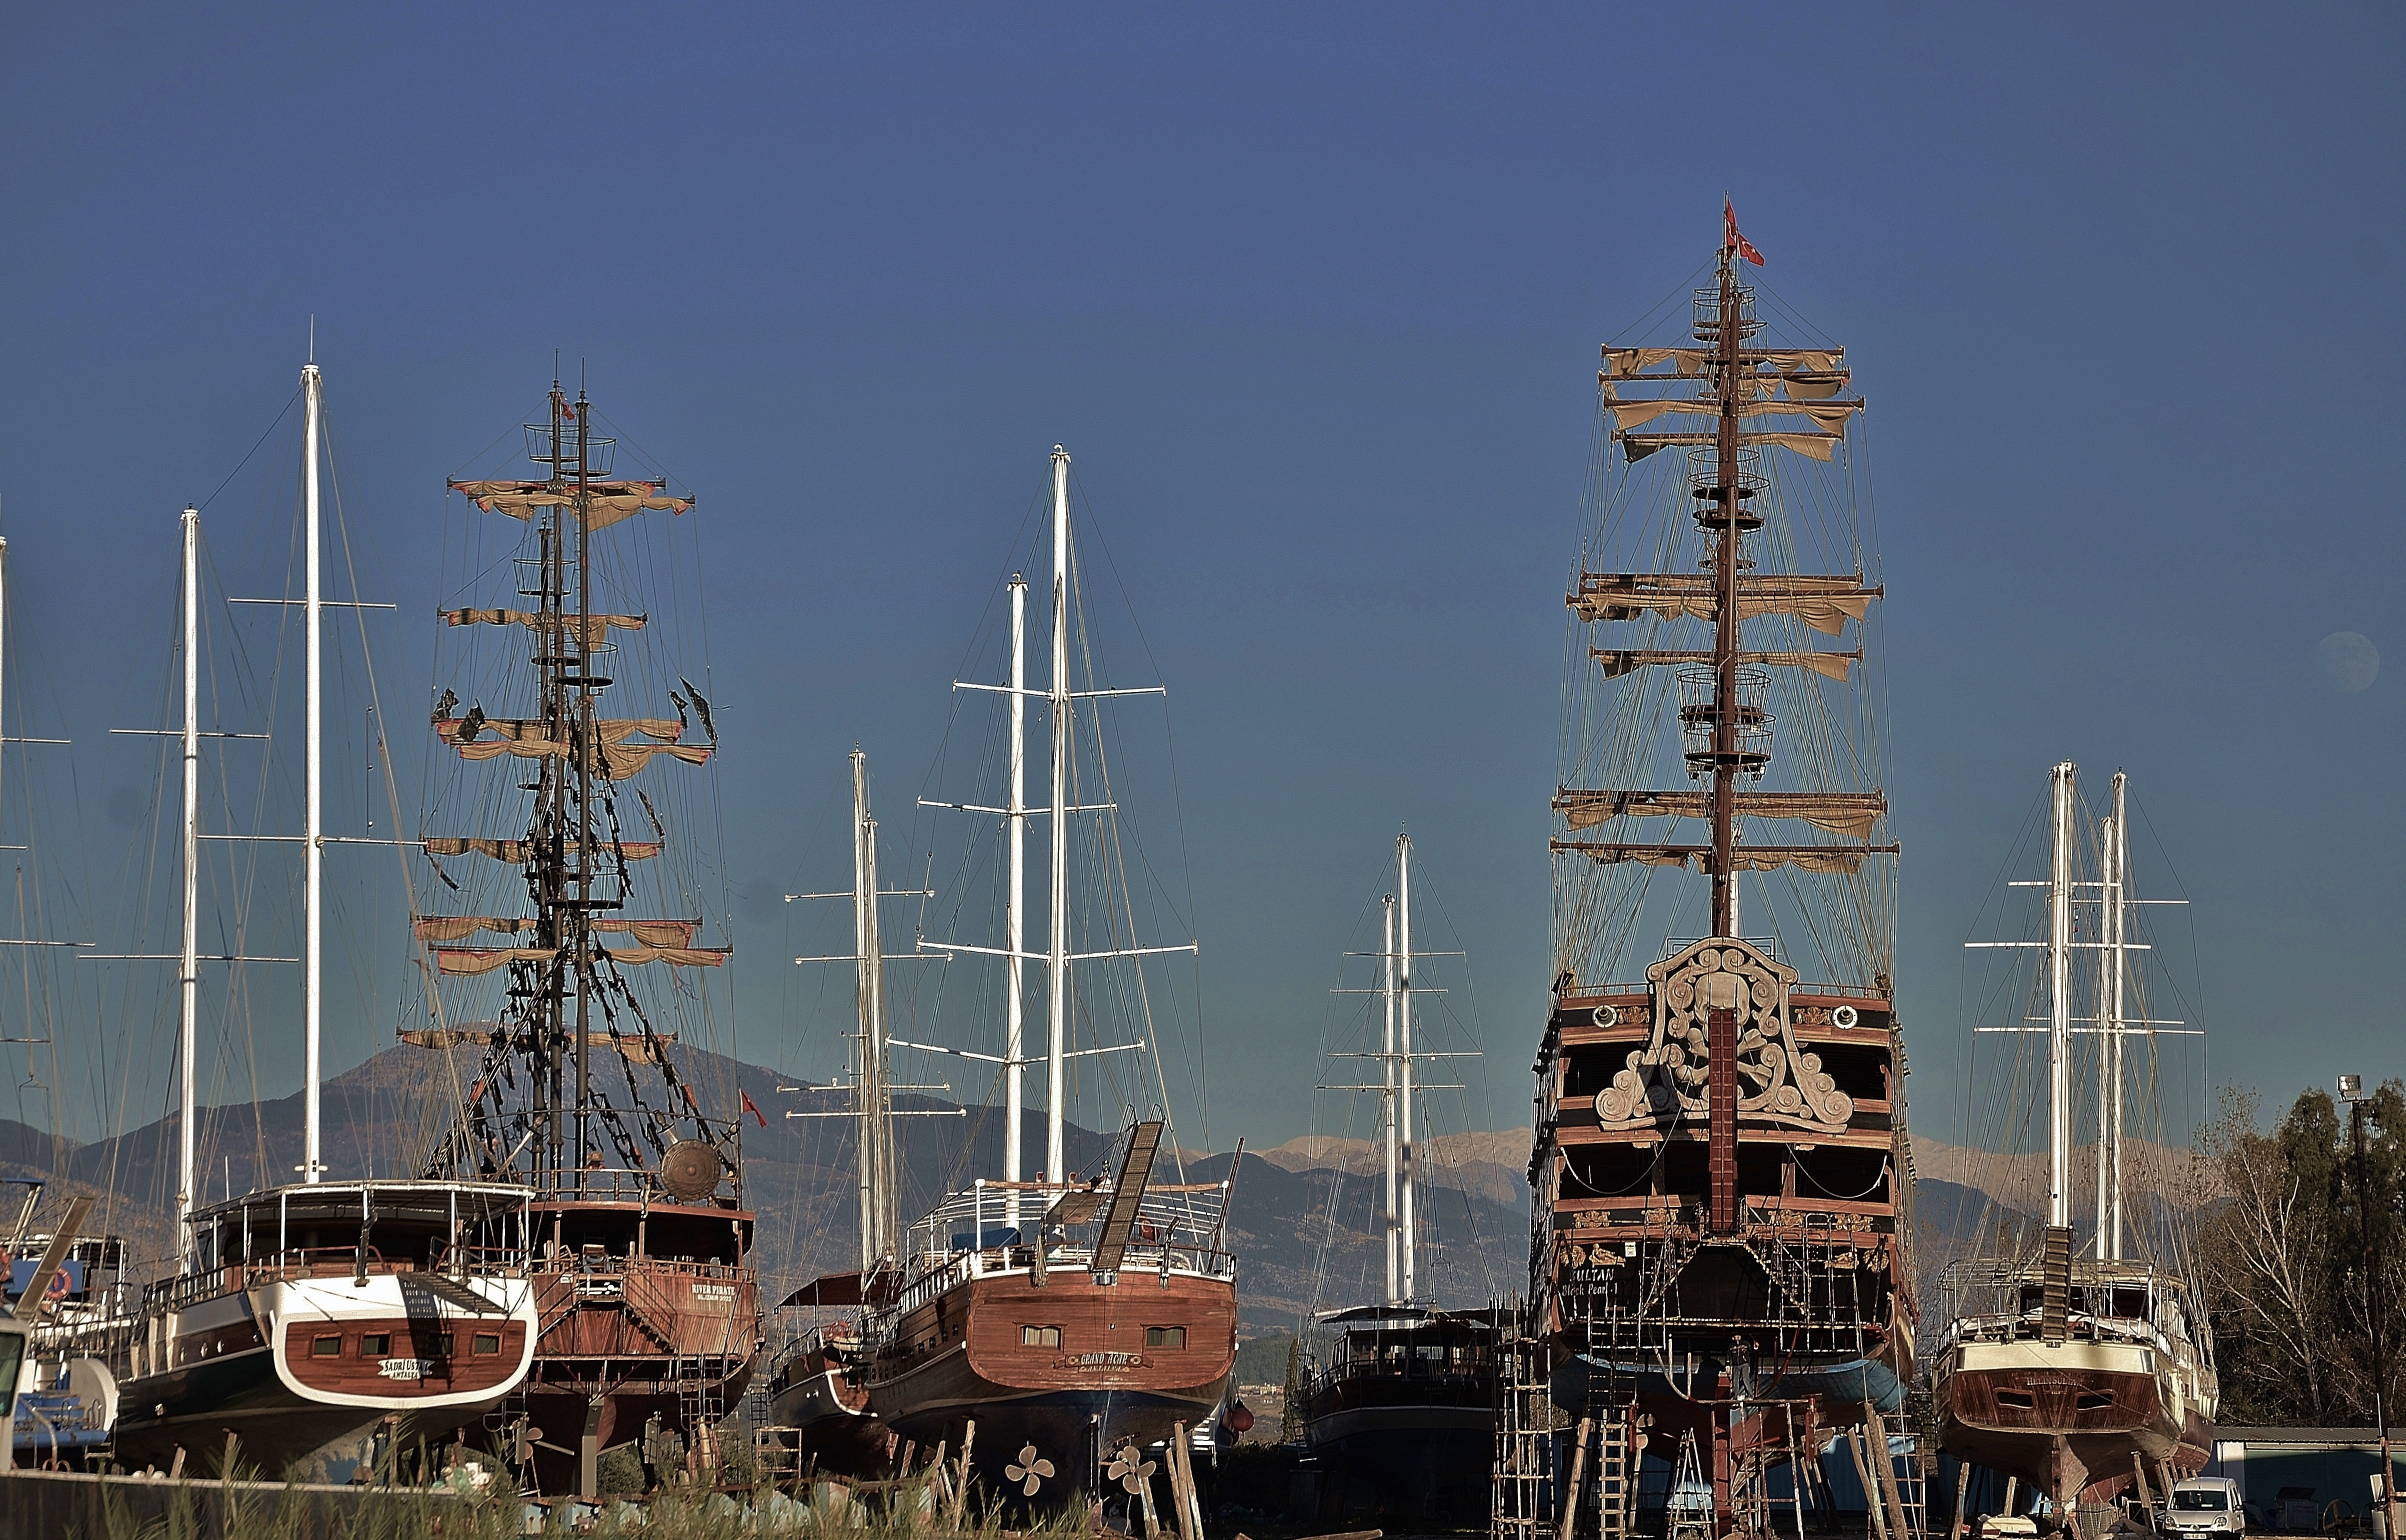
sea, ocean, horizon, boat, wave, ship, transport, vessel, vehicle, tower, mast, sailing, industry, sailboat, disney, sail, pirate, battleship, pirate ship